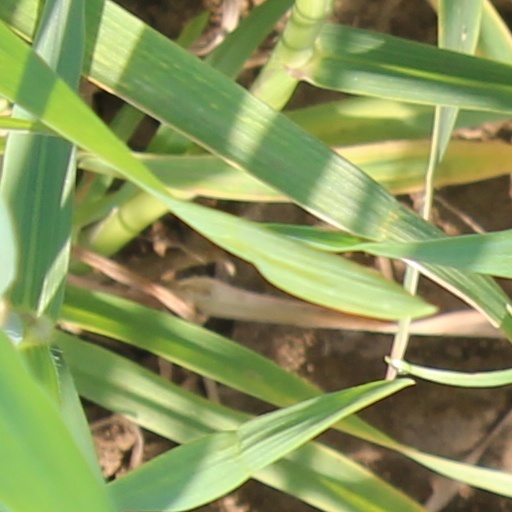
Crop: wheat